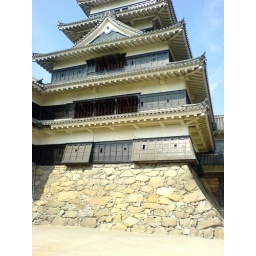
The &amp;quot;donjon&amp;quot; refers to the stone skirt around the castle's base